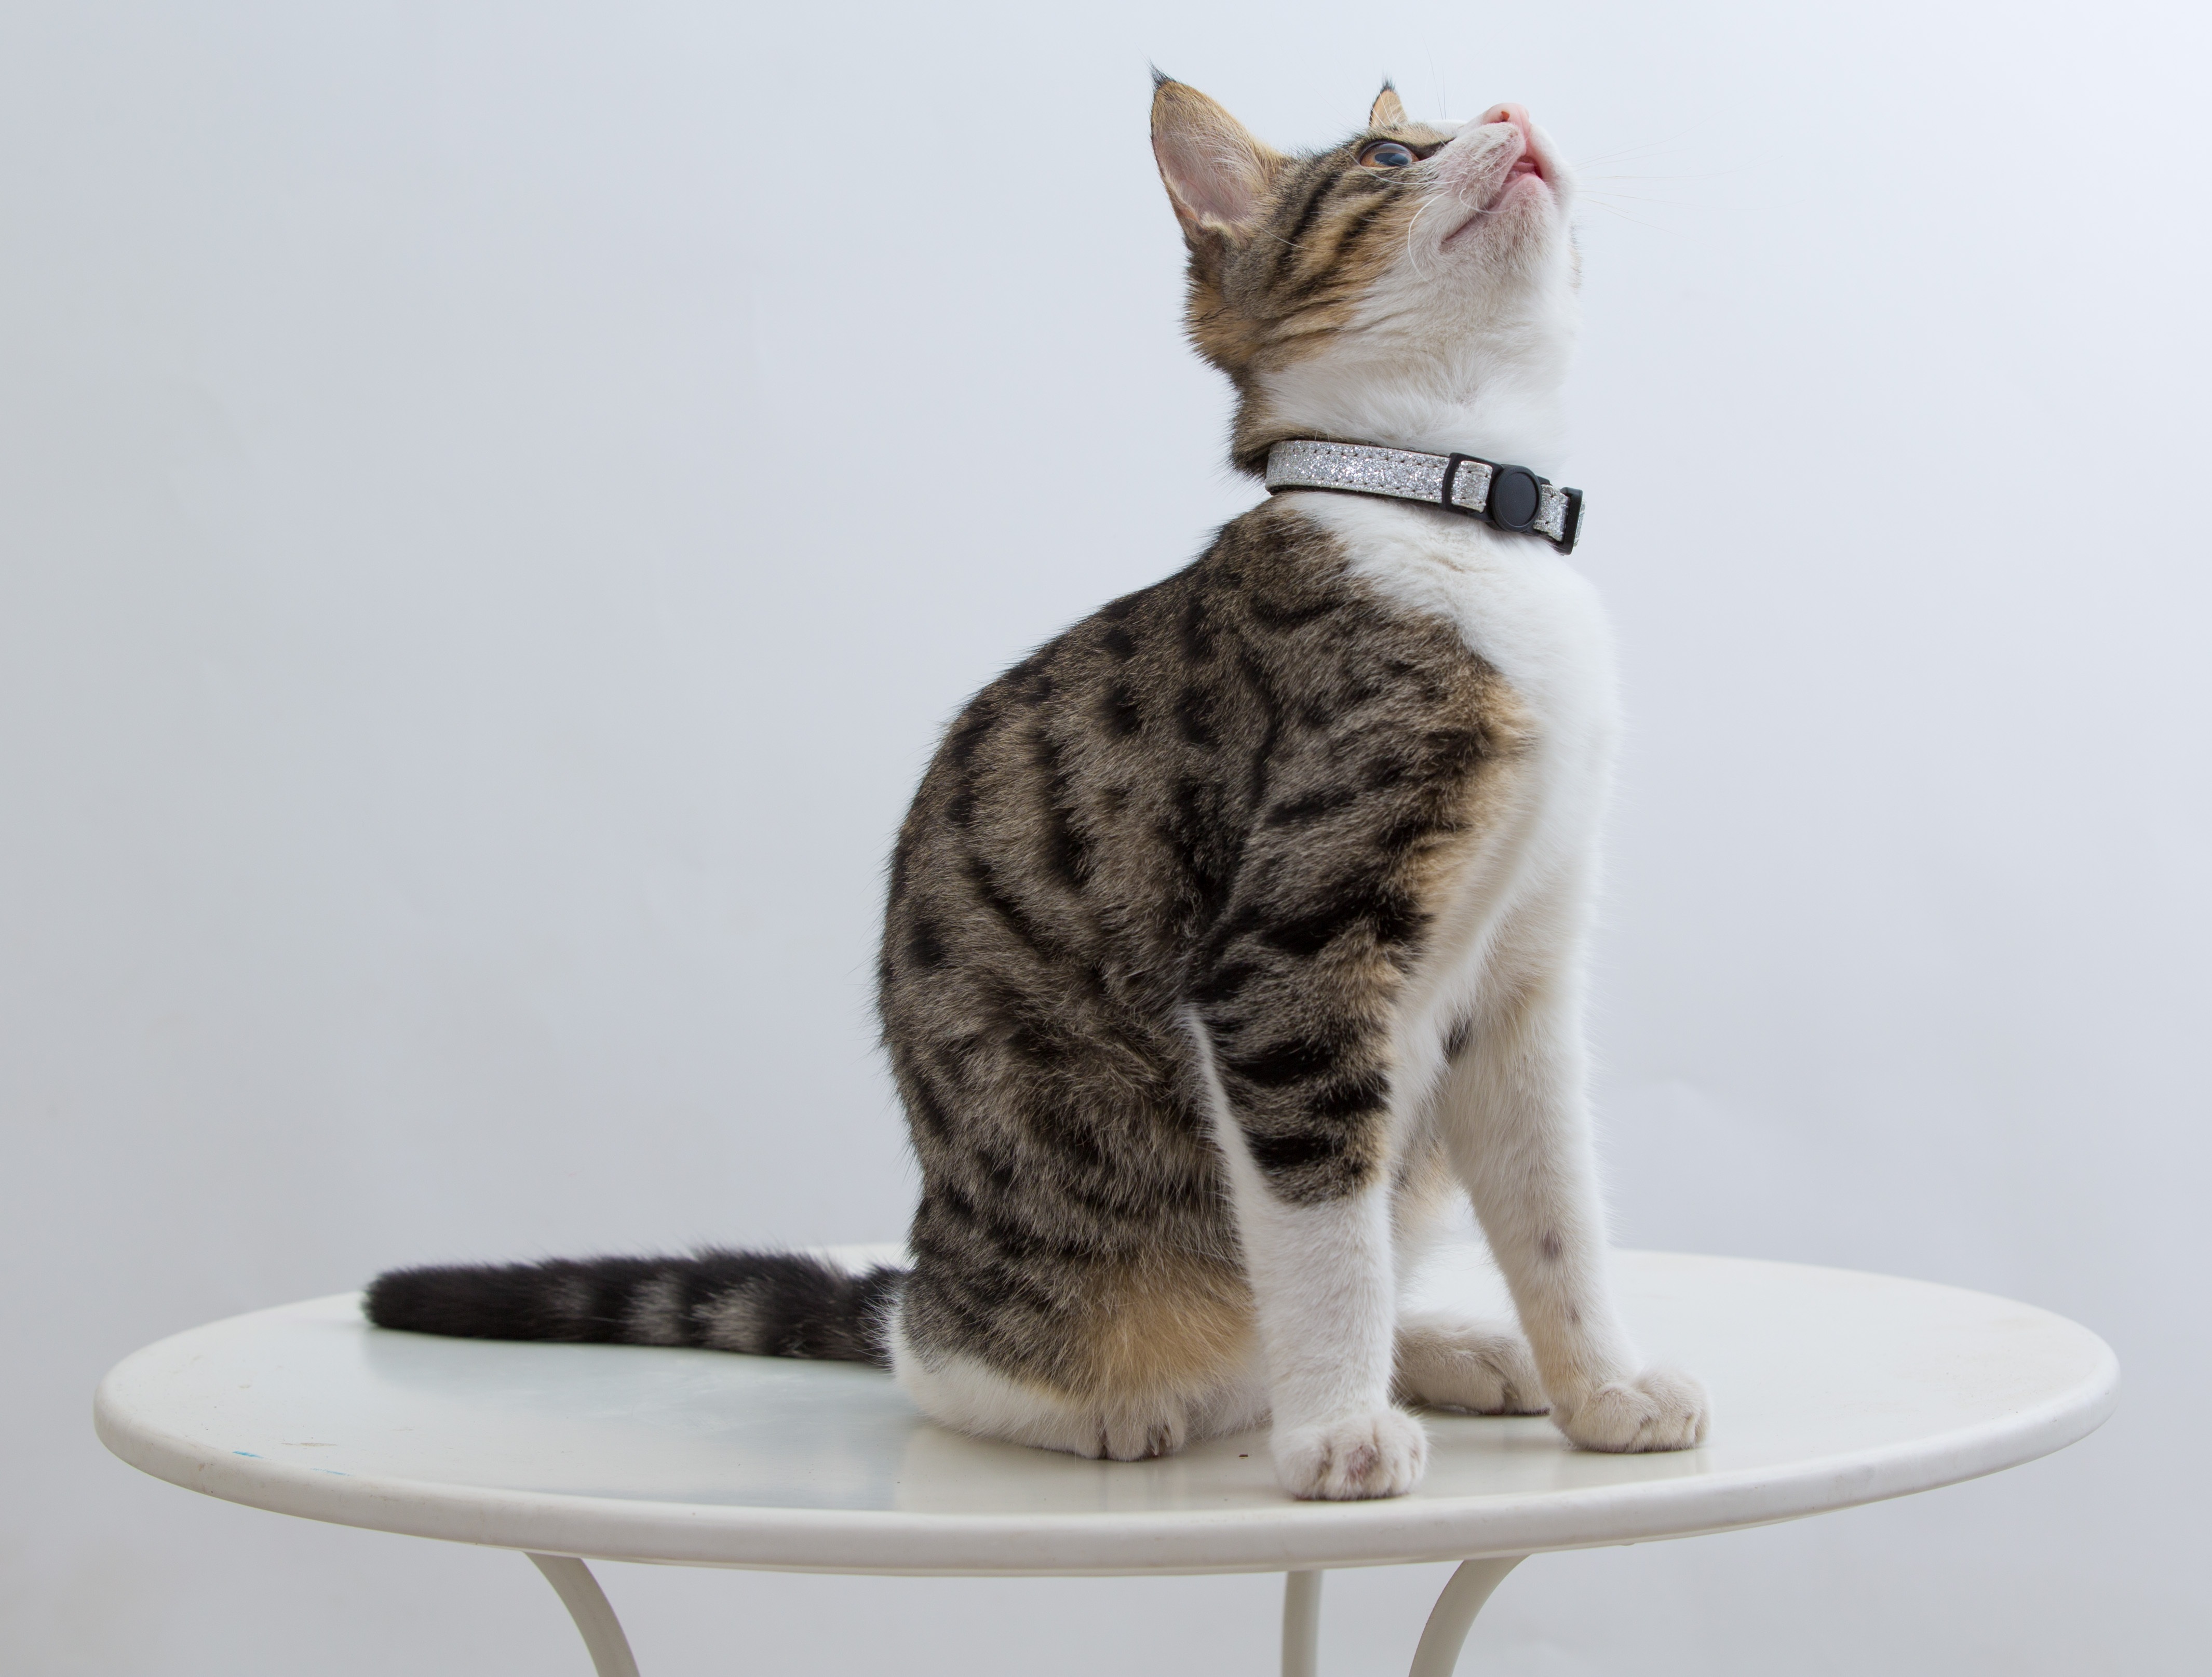
animal, kitten, cat, sitting, mammal, looking up, curiosity, whiskers, savannah, vertebrate, curious, tabby cat, bengal, european shorthair, small to medium sized cats, cat like mammal, domestic short haired cat